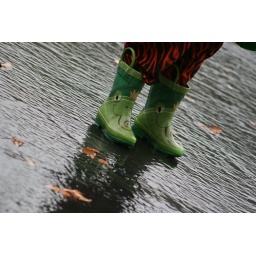
Frog rain boots, worn by a boy in a tiger costume; Halloween, 2008.